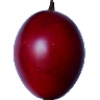
Label: Tamarillo 1